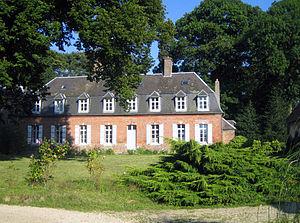
Bovelles est une commune française située dans le département de la Somme en région Hauts-de-France.